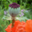
Label: poppy